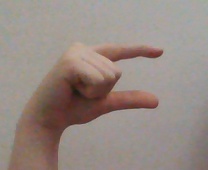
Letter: dal